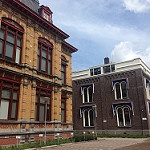
Label: buildings